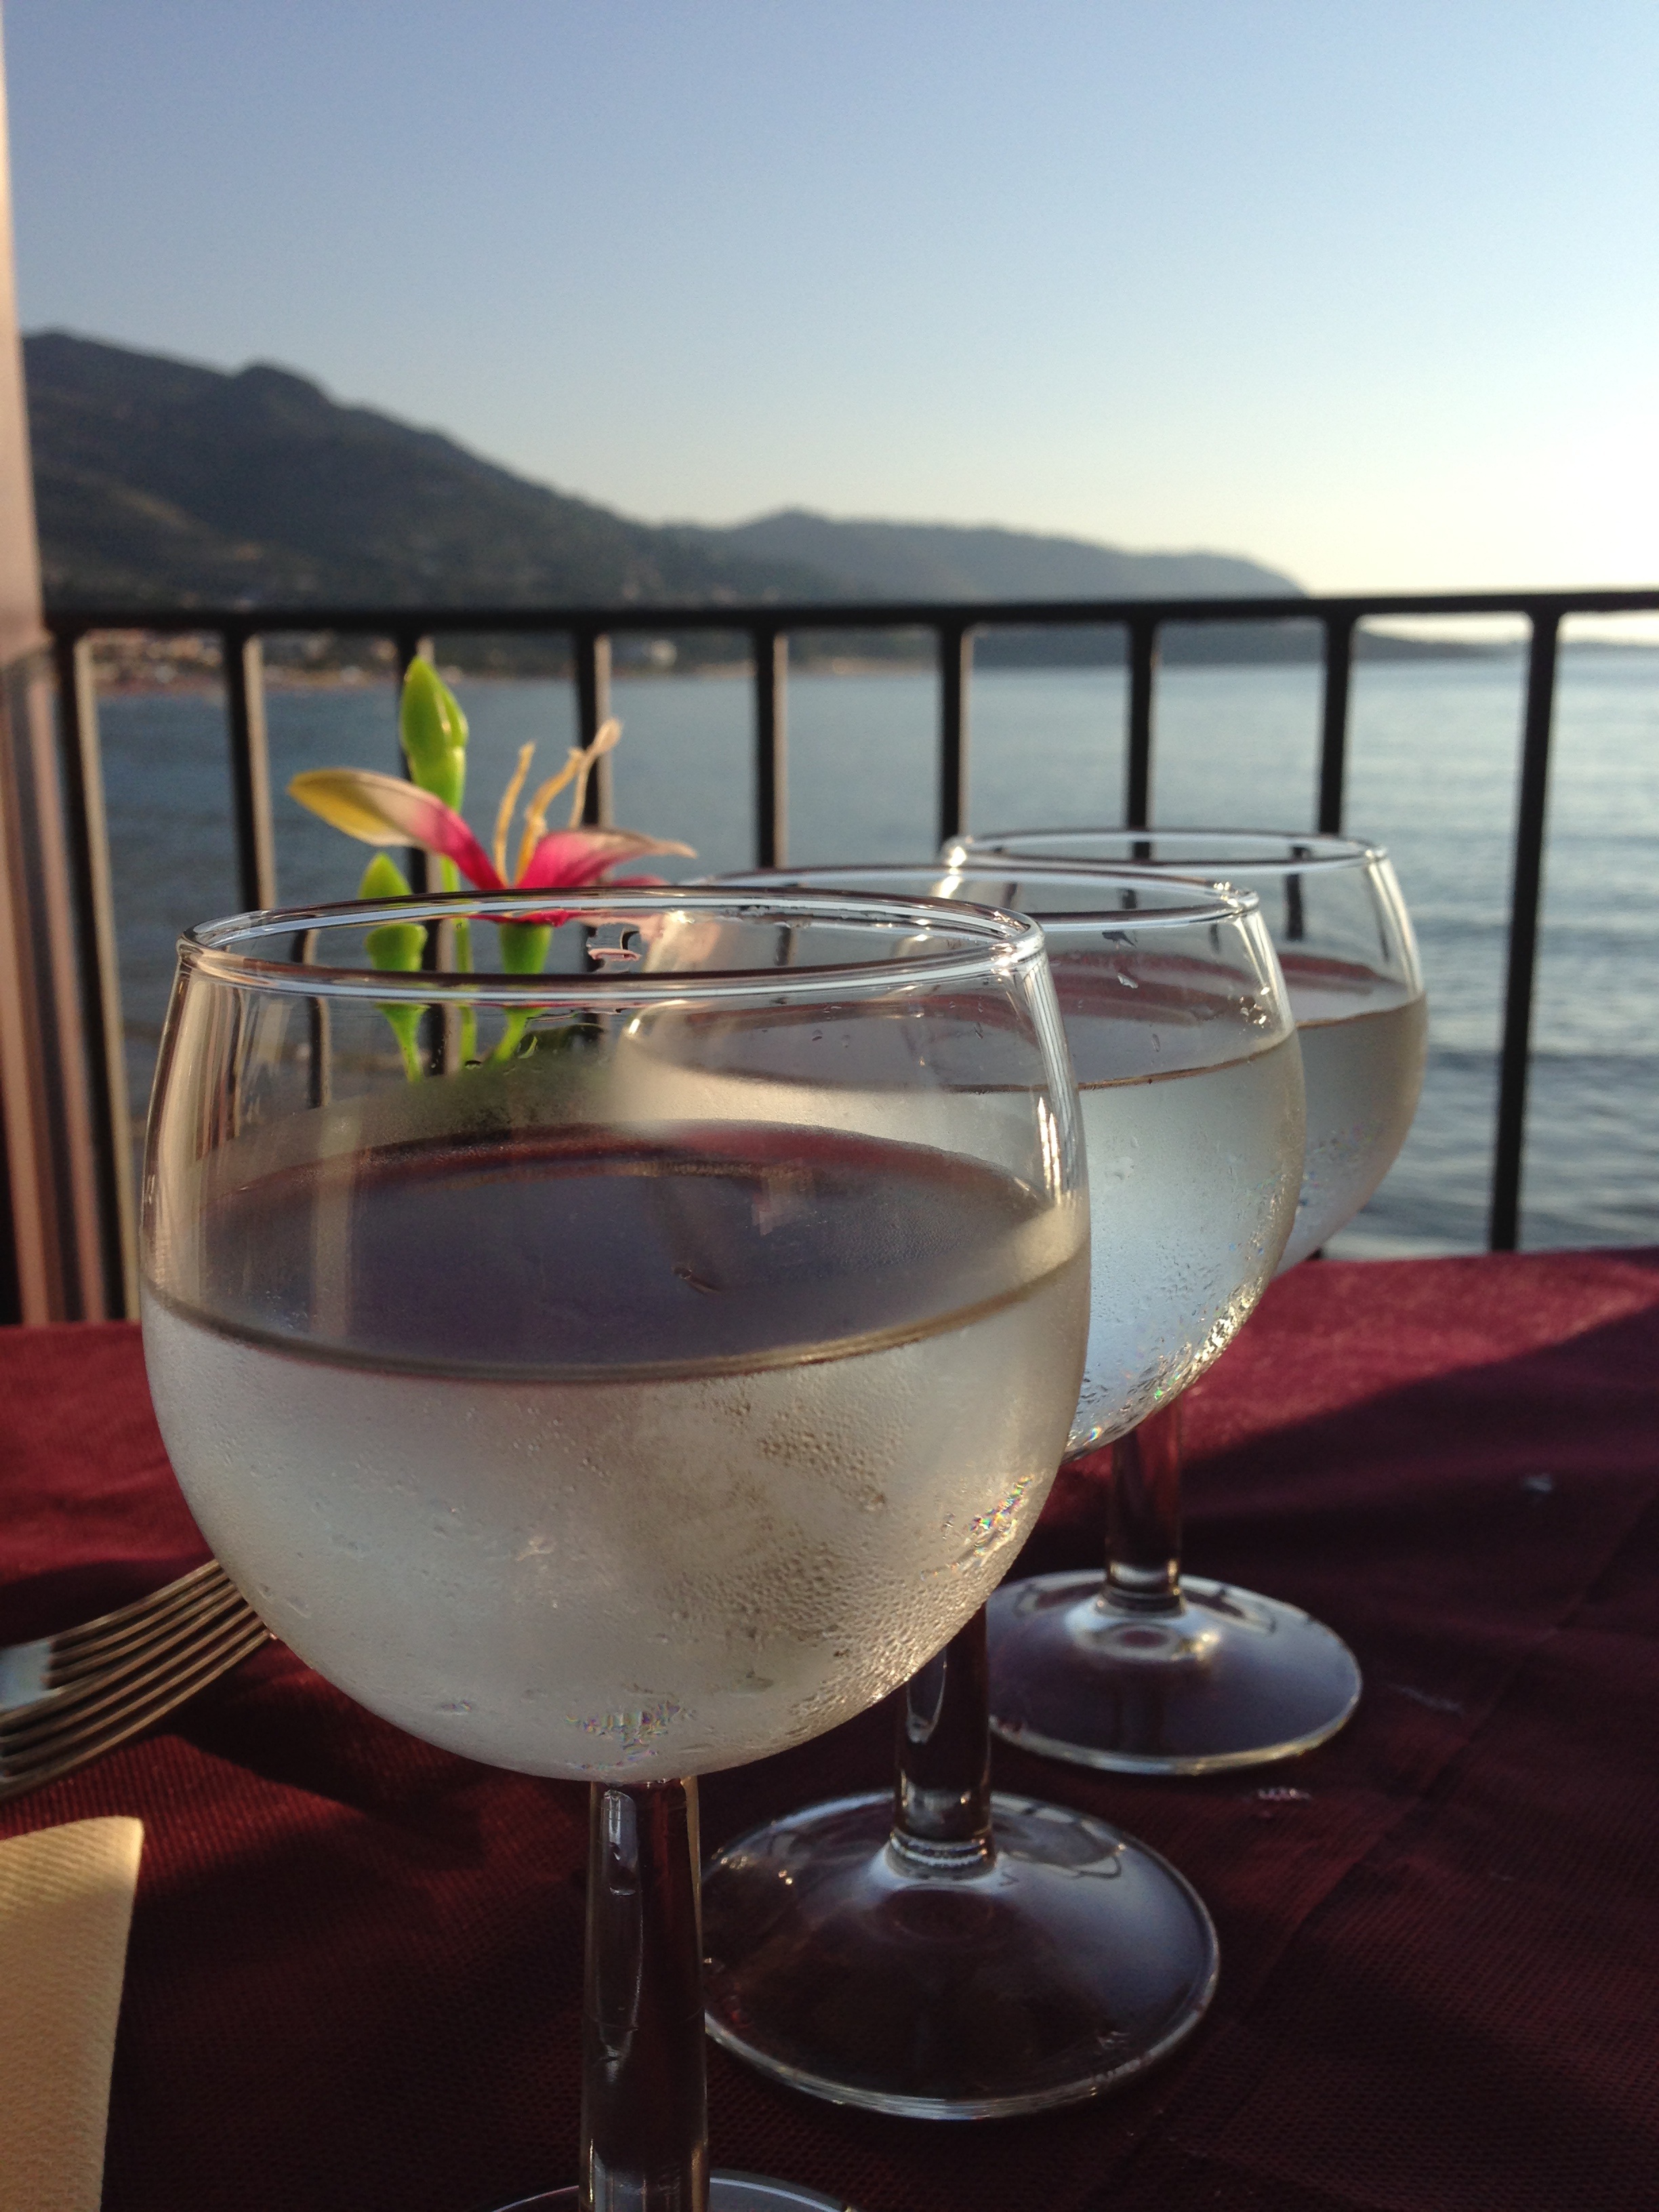
sea, water, wine, glass, view, restaurant, summer, food, drink, wine glass, glasses, alcoholic beverage